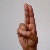
The image shows a hand gesture representing the letter 'U' in Indian Sign Language.